Pursuit predation

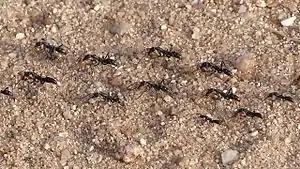
Matabele Ants ("Pachycondyla sp.") carrying dead termites

Termite-hunting ants of the genus "Pachycondyla", also known as Matabele ants, form raiding parties consisting of ants of different castes, such as soldier ants and worker ants. Soldier ants are much larger than worker ants, with more powerful mandibles and more robust exoskeletons, and so they make up the front lines of raiding parties and are responsible for killing prey. Workers usually butcher and carry off the killed prey, while supporting the soldiers. The raiding parties are highly mobile and move aggressively into the colonies of termites, often breaking through their outer defenses and entering their mounds. The ants do not completely empty the mound of termites, instead they only take a few, allowing the termites to recover their numbers so that the ants have a steady stream of prey.